Aliwal North

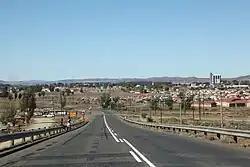
Entering Maletswai from the west on the R58

Maletswai has 10 Primary Schools and 6 High Schools and a technical and vocational training college.